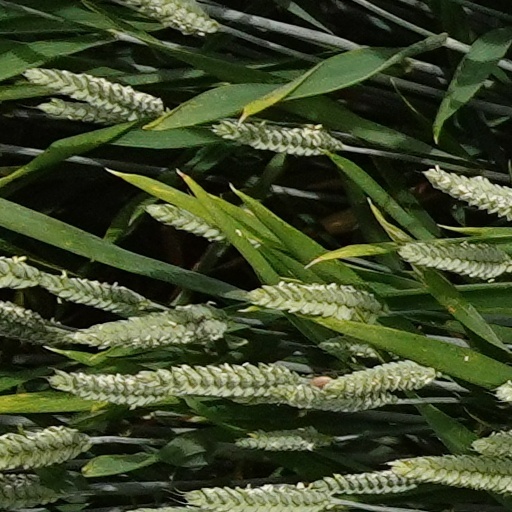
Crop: wheat